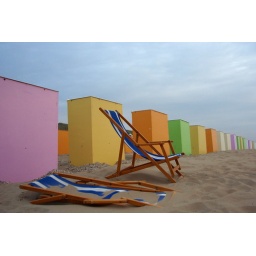
This evening I saw these candy colours on the new beach houses in Katwijk.